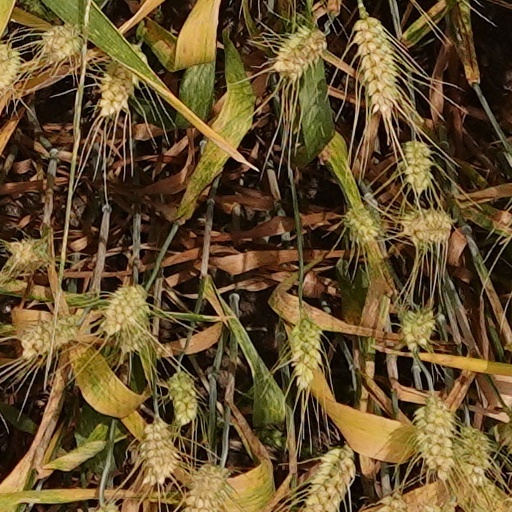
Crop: wheat